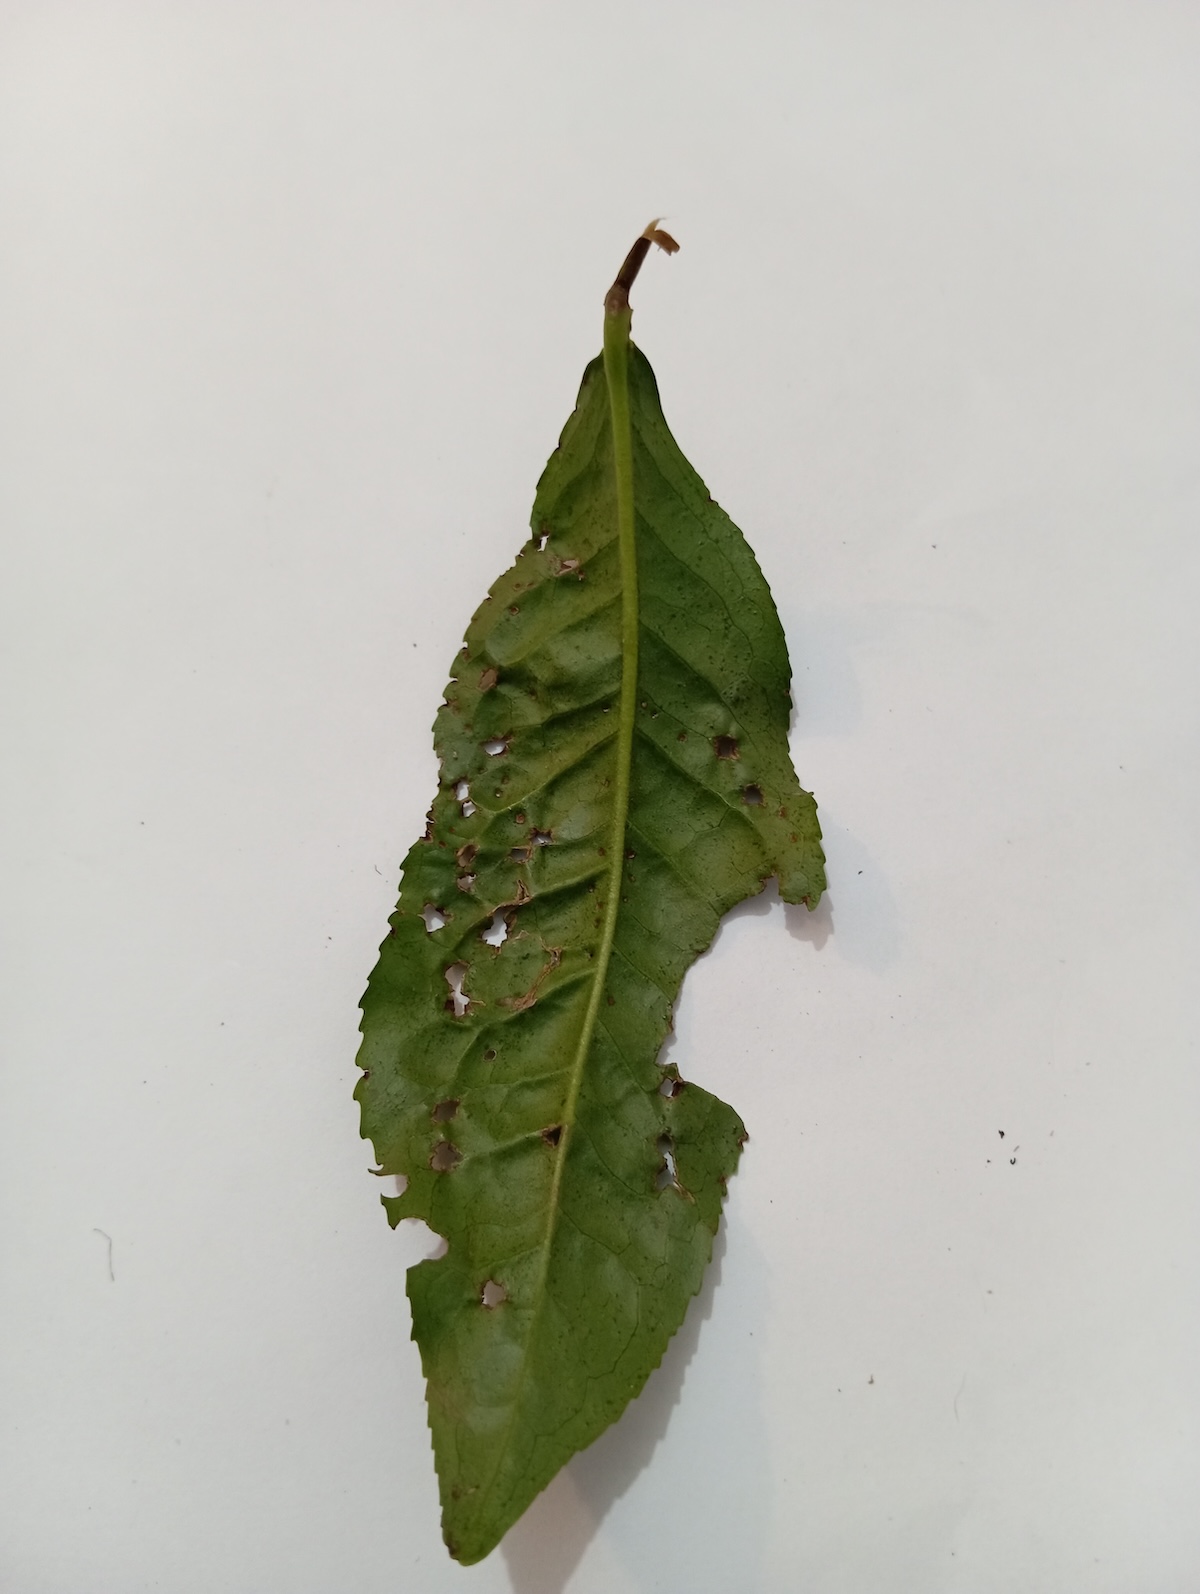
Label: Green mirid bug